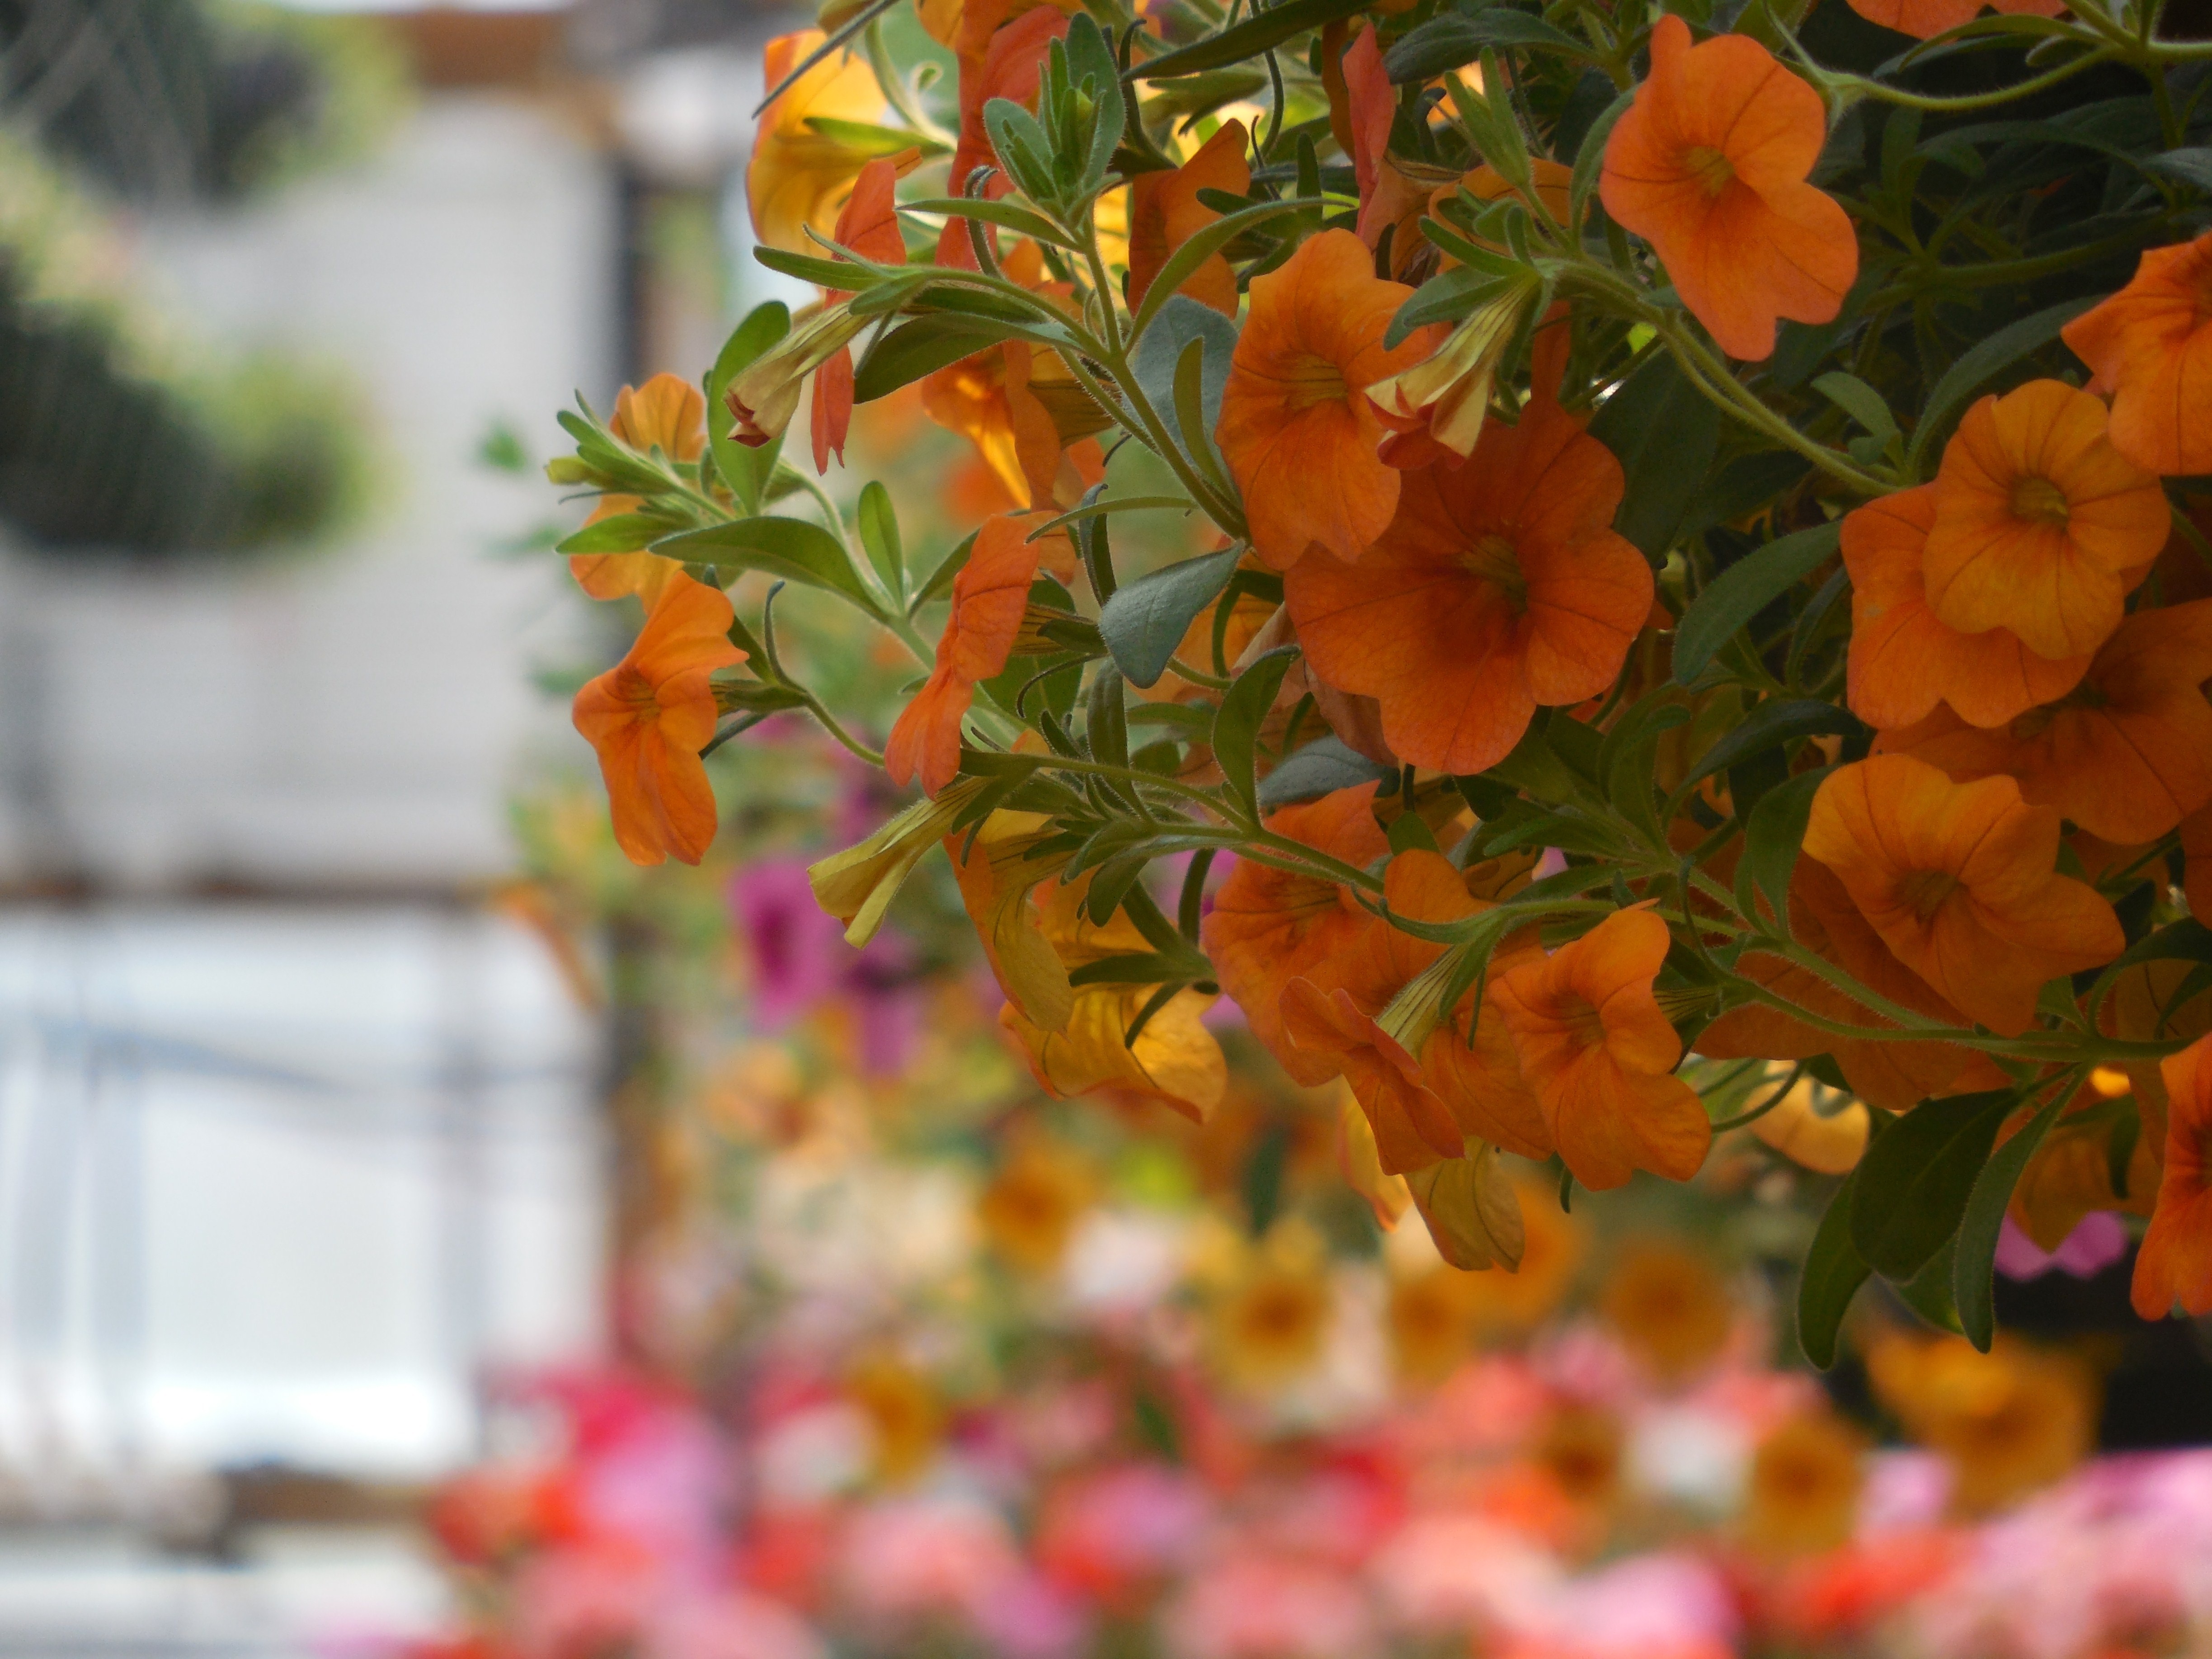
work, tree, nature, branch, blossom, growth, plant, house, leaf, flower, purple, petal, bloom, summer, environment, foliage, spring, green, produce, color, autumn, botany, blooming, blue, business, yellow, agriculture, garden, flora, perennial, season, botanical, greenhouse, glasshouse, florist, greenery, flowers, leaves, landscaping, gardening, shrub, violet, bright, annual, baskets, horticulture, vibrant, floristry, flowering, begonia, flowering plant, hothouse, woody plant, land plant, foliar, nursery garden, foliate